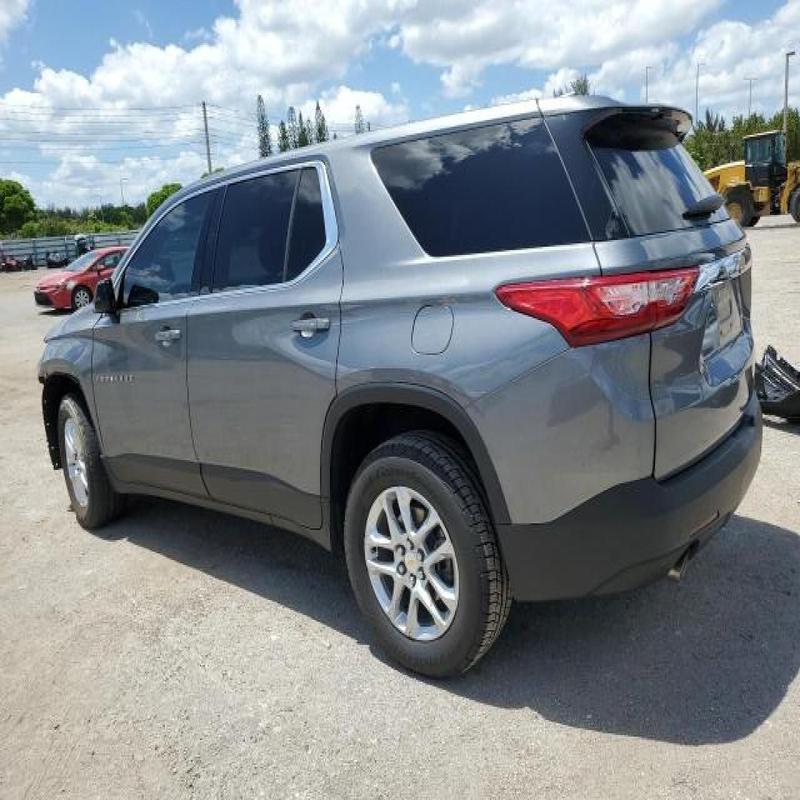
Aucun dommage détecté.
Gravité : aucun